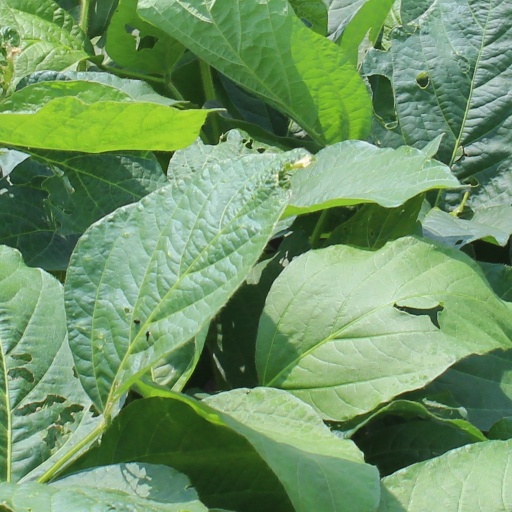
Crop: soybean